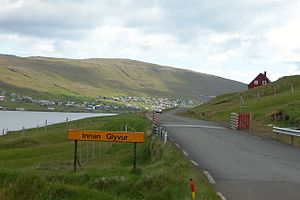
Innan Glyvur
Vejskilt lige før man kommer til Innan Glyvur
Innan Glyvur er en lille bygd på Eysturoy, en af Færøerne. Stedet ligger i Sjóvar kommuna, lige nord for kommunecenteret Strendur. Innan Glyvur blev grundlagt i 1884. 1. januar 2009 havde Innan Glyvur 73 indbyggere, mod 38 i 1985.